1838 Mormon War

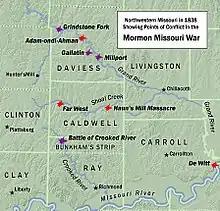

In spring of 1830, Joseph Smith published the Book of Mormon and founded the Church of Christ, a restorationist church. While Smith settled in Kirtland, Ohio, he sent some of his close associates to western Missouri to proselytize among Native Americans. After moderate success, Mormons began making permanent settlements in Jackson County, Missouri in 1831.